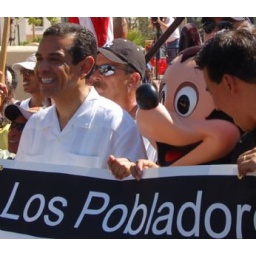
Standing next to unidentified smiling man in white shirt